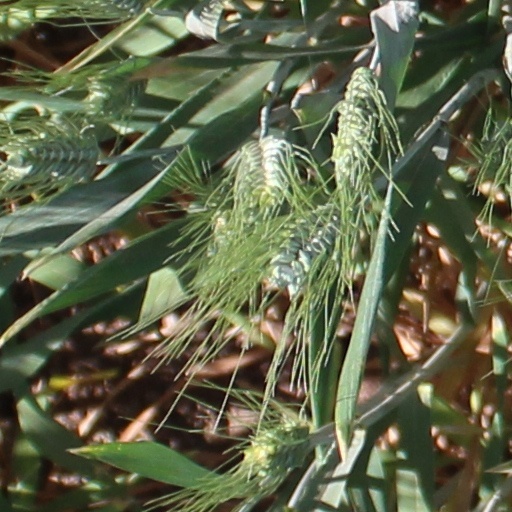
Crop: wheat